Birds Do It

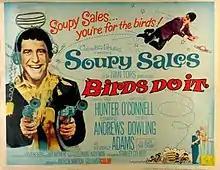
Original film poster

Birds Do It is a 1966 comedy film directed by Andrew Marton and starring Soupy Sales, Tab Hunter, Arthur O'Connell, Edward Andrews and Beverly Adams. It was made by Columbia Pictures and filmed at the Ivan Tors Studios in Miami.